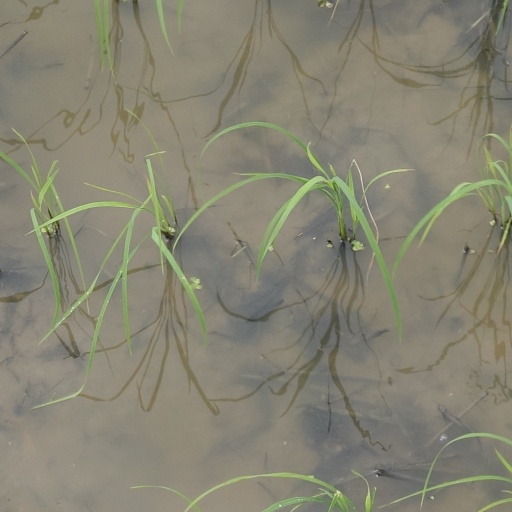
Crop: rice